Raymond Wieczorek Drive

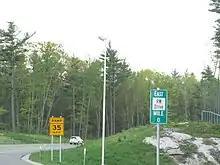
Mile 0 marker

Raymond Wieczorek Drive (RW Drive) is a expressway in Bedford, Manchester, and Londonderry, New Hampshire, connecting the Everett Turnpike to Manchester–Boston Regional Airport. The highway is named for Raymond Wieczorek, a five-term mayor of Manchester. The road opened to the public on November 10, 2011.